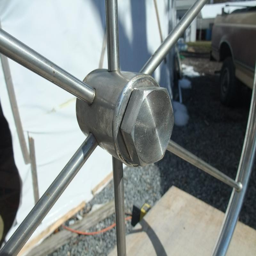
nice , snug fit between the bolt and wheel hub